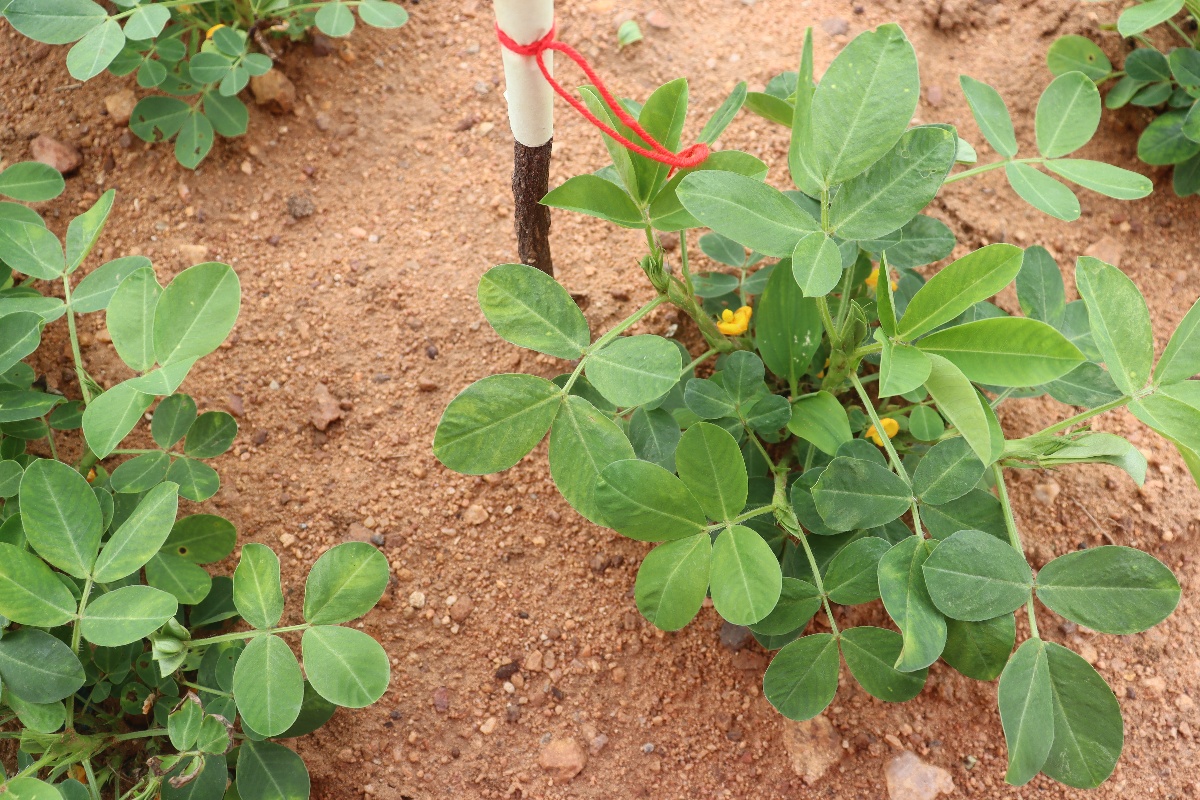
Label: healthy leaf